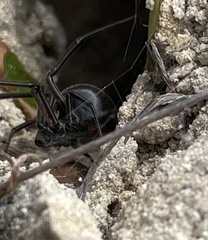
Species: Lactrodectus_hesperus